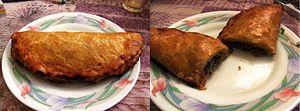
Chausson à la ratatouille
Le chausson est un mets constitué d'une pâte enrobant une garniture de viande, de légumes ou pâtissière.
La ratatouille est une spécialité culinaire traditionnelle des cuisines niçoise, provençale, occitane et méditerranéenne, à base de ragoût mijoté de légumes méditerranéens, et d'huile d'olive.